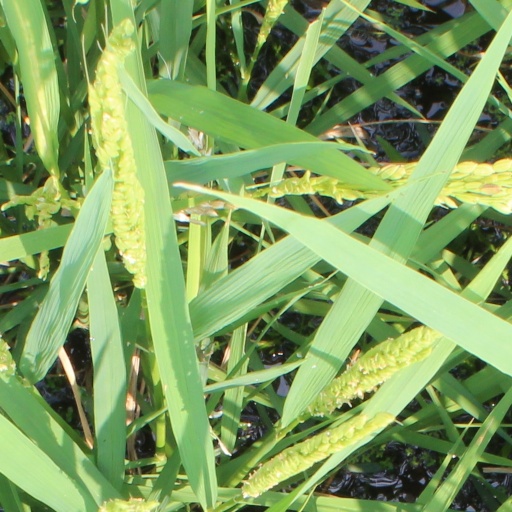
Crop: rice